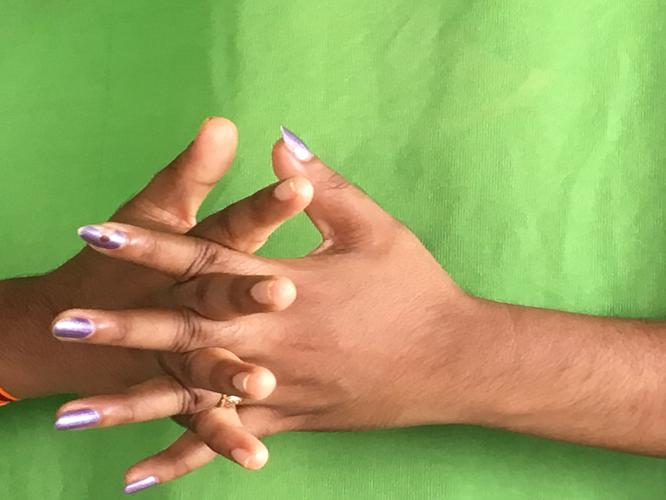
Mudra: Karkatta
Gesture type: double_hand